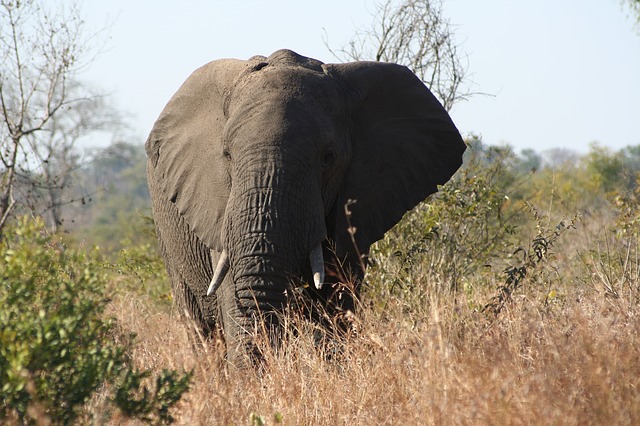
Label: elefante